Shakra

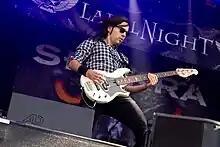
Bassist Dominik Pfister at the Rockharz 2016

With their first releases "Shakra" (1997), and "Moving Force" (1999), and by touring with Great White and Uriah Heep, the early career of this Swiss band was a steep learning curve with dramatic success but the real breakthrough came with their third record "Power Ride" (2001) when singer Pete Wiedmer was forced to leave the band because of ill health, replaced by Mark Fox. Fox immediately put his stamp on the following album "Rising" (2003), which saw Shakra hit the German and Swiss album charts. The band played several concerts and festivals, one of which was the prestigious "Bang Your Head" event.